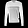
Label: Pullover